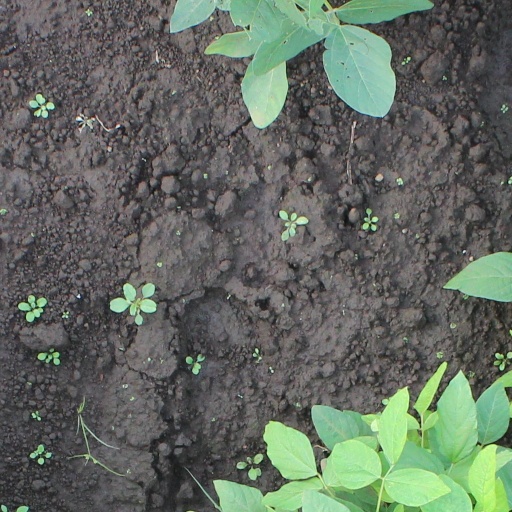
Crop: soybean